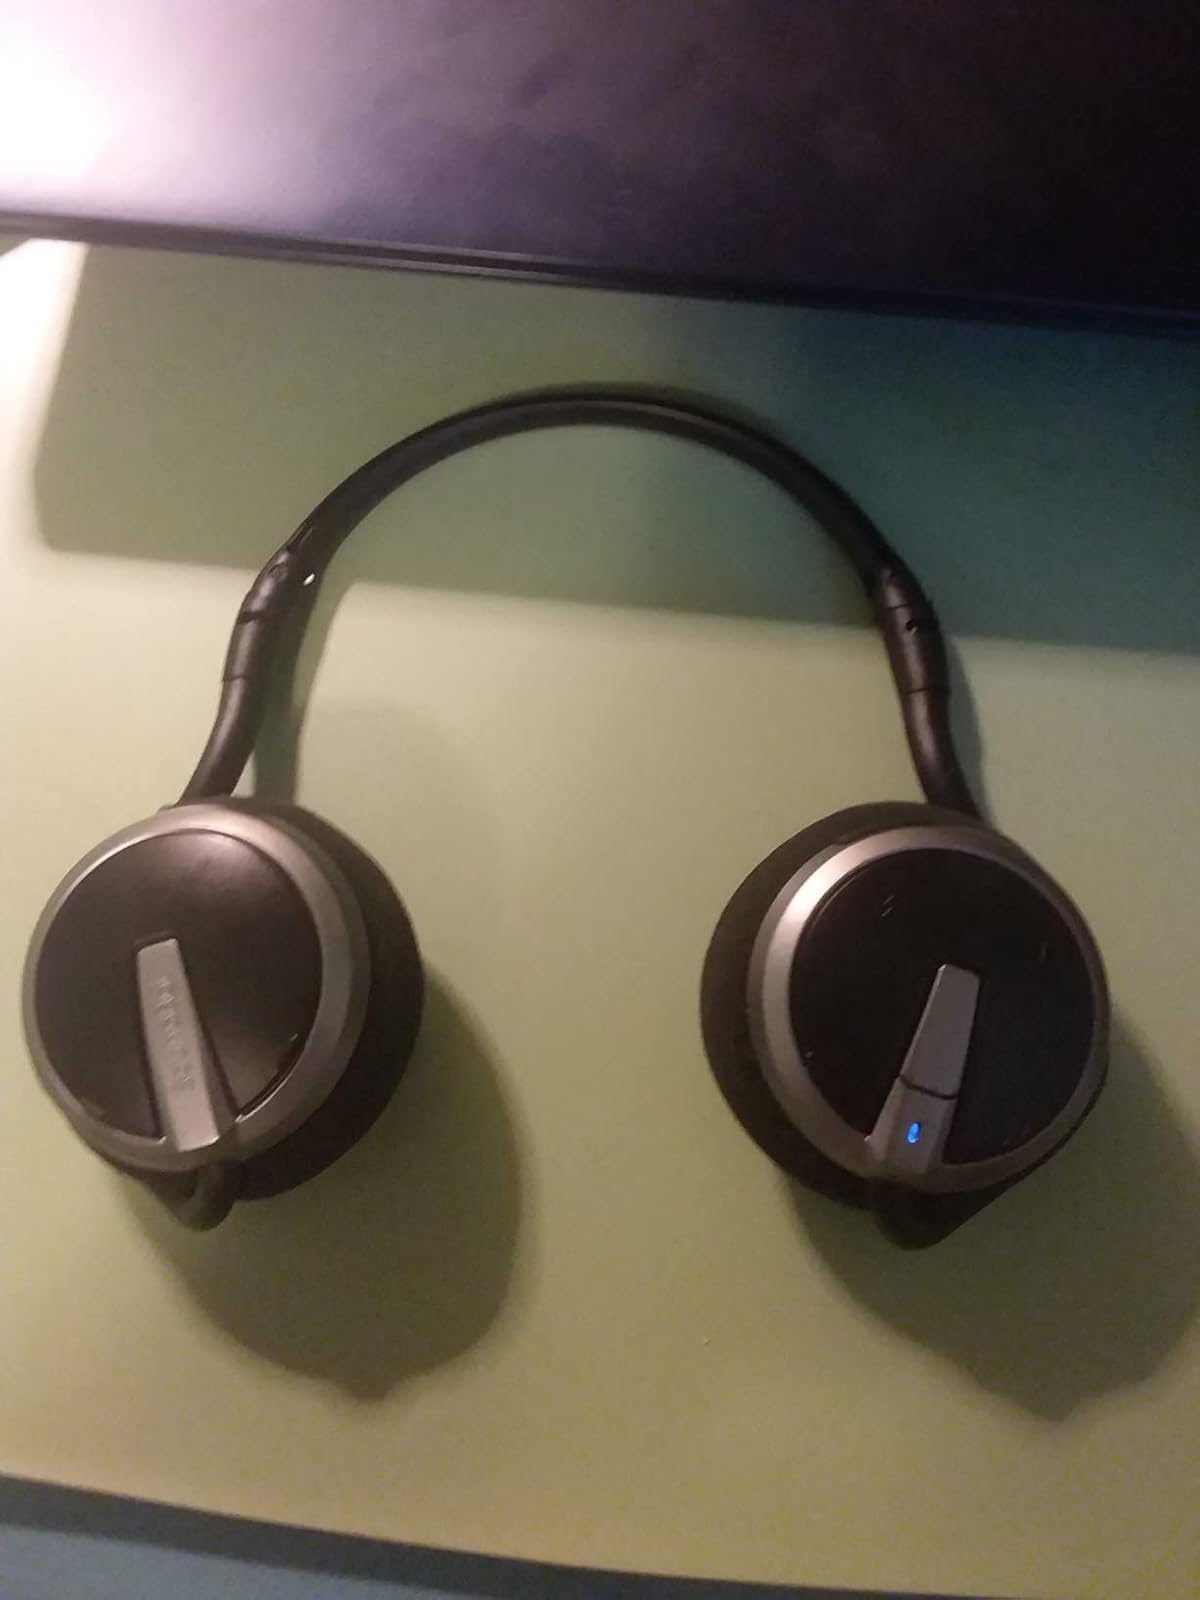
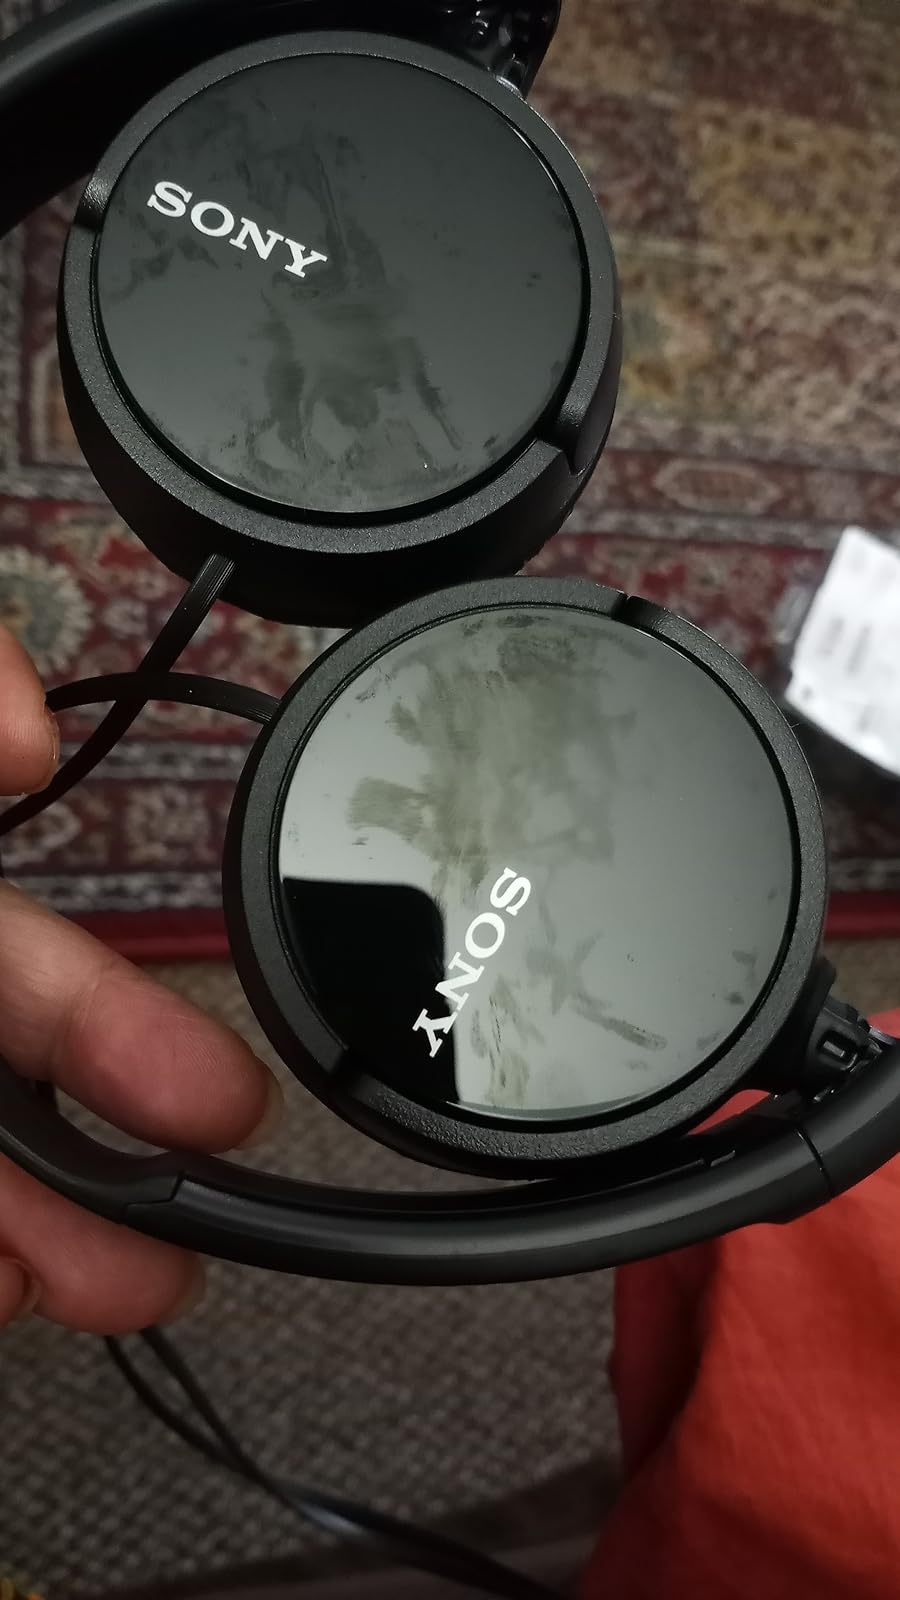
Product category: headphones
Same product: no